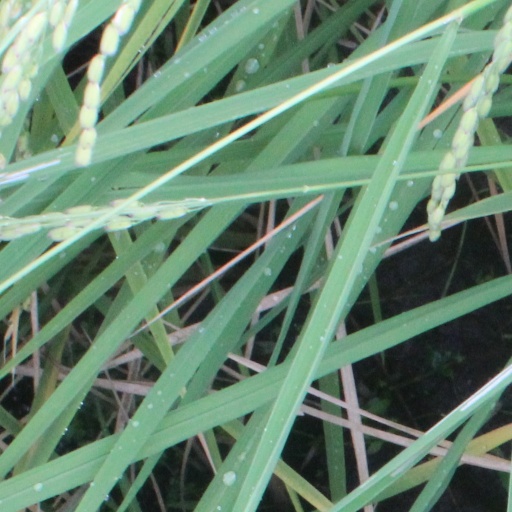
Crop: rice